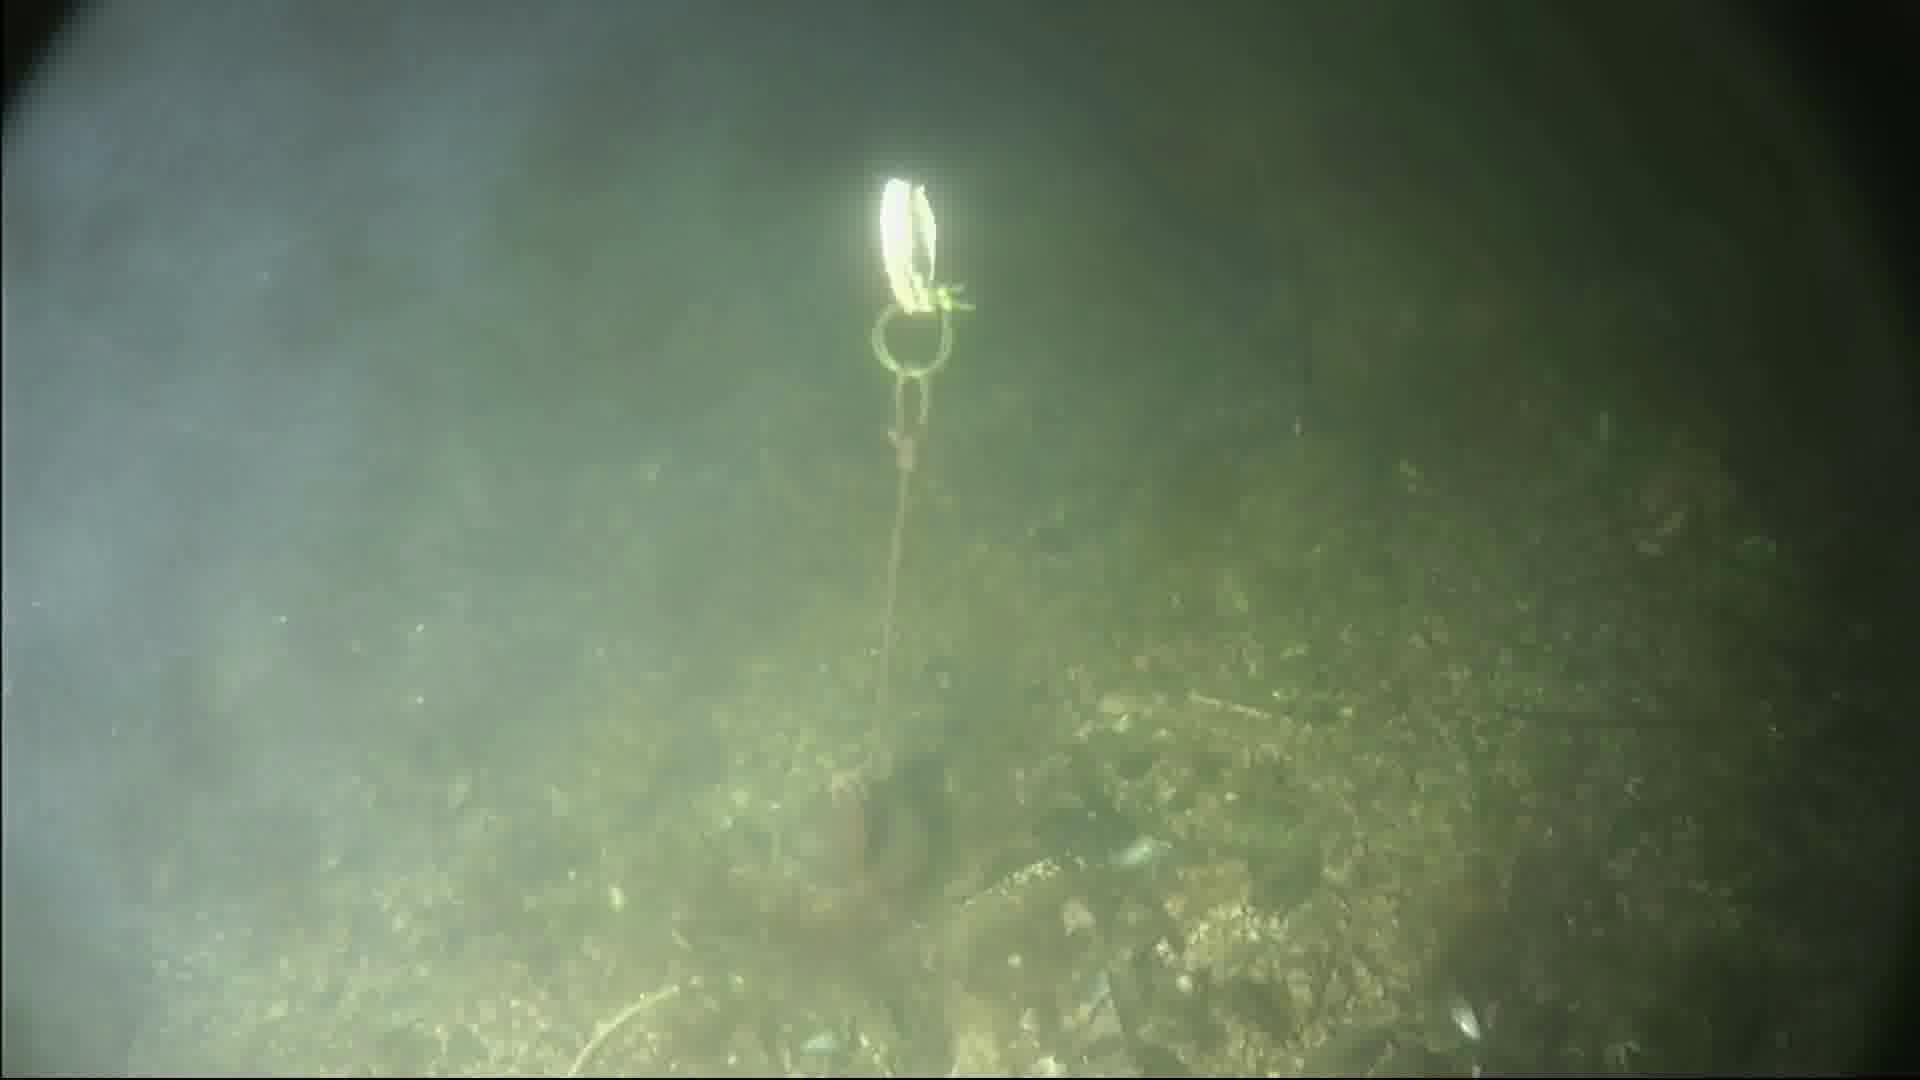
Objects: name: crab